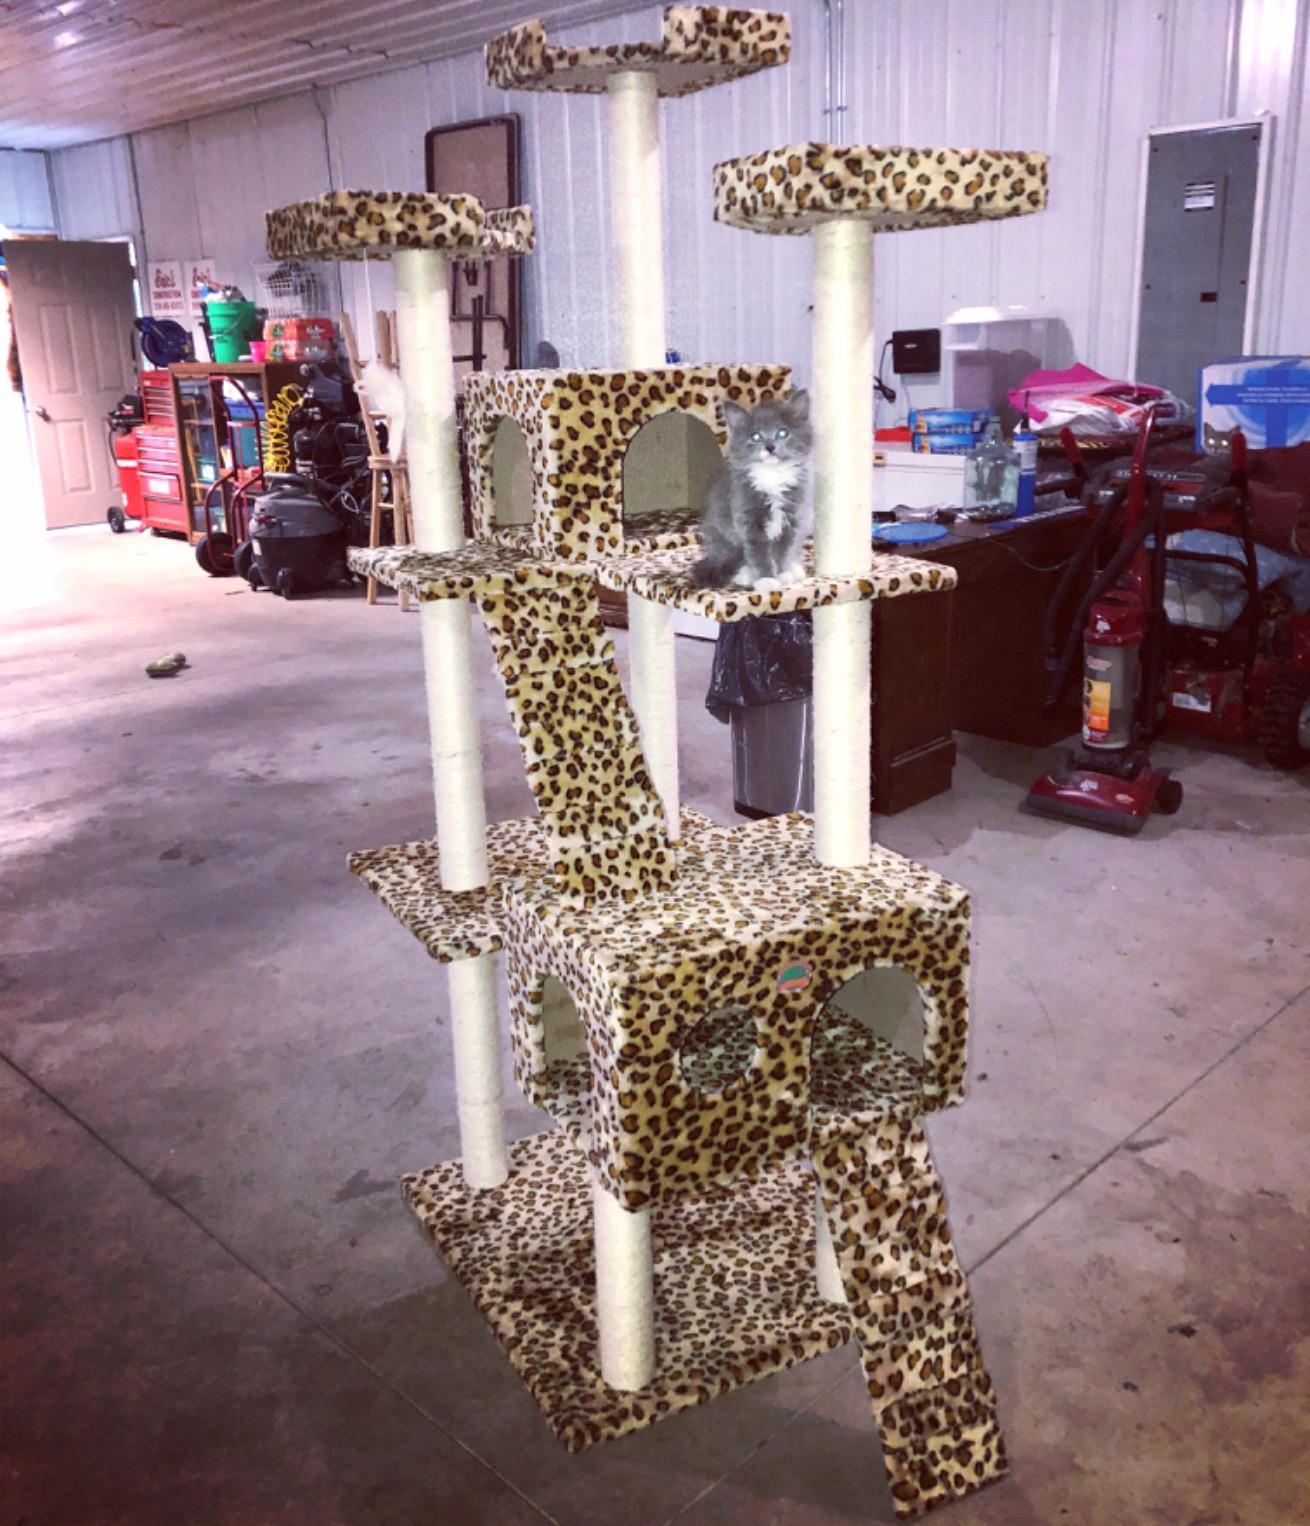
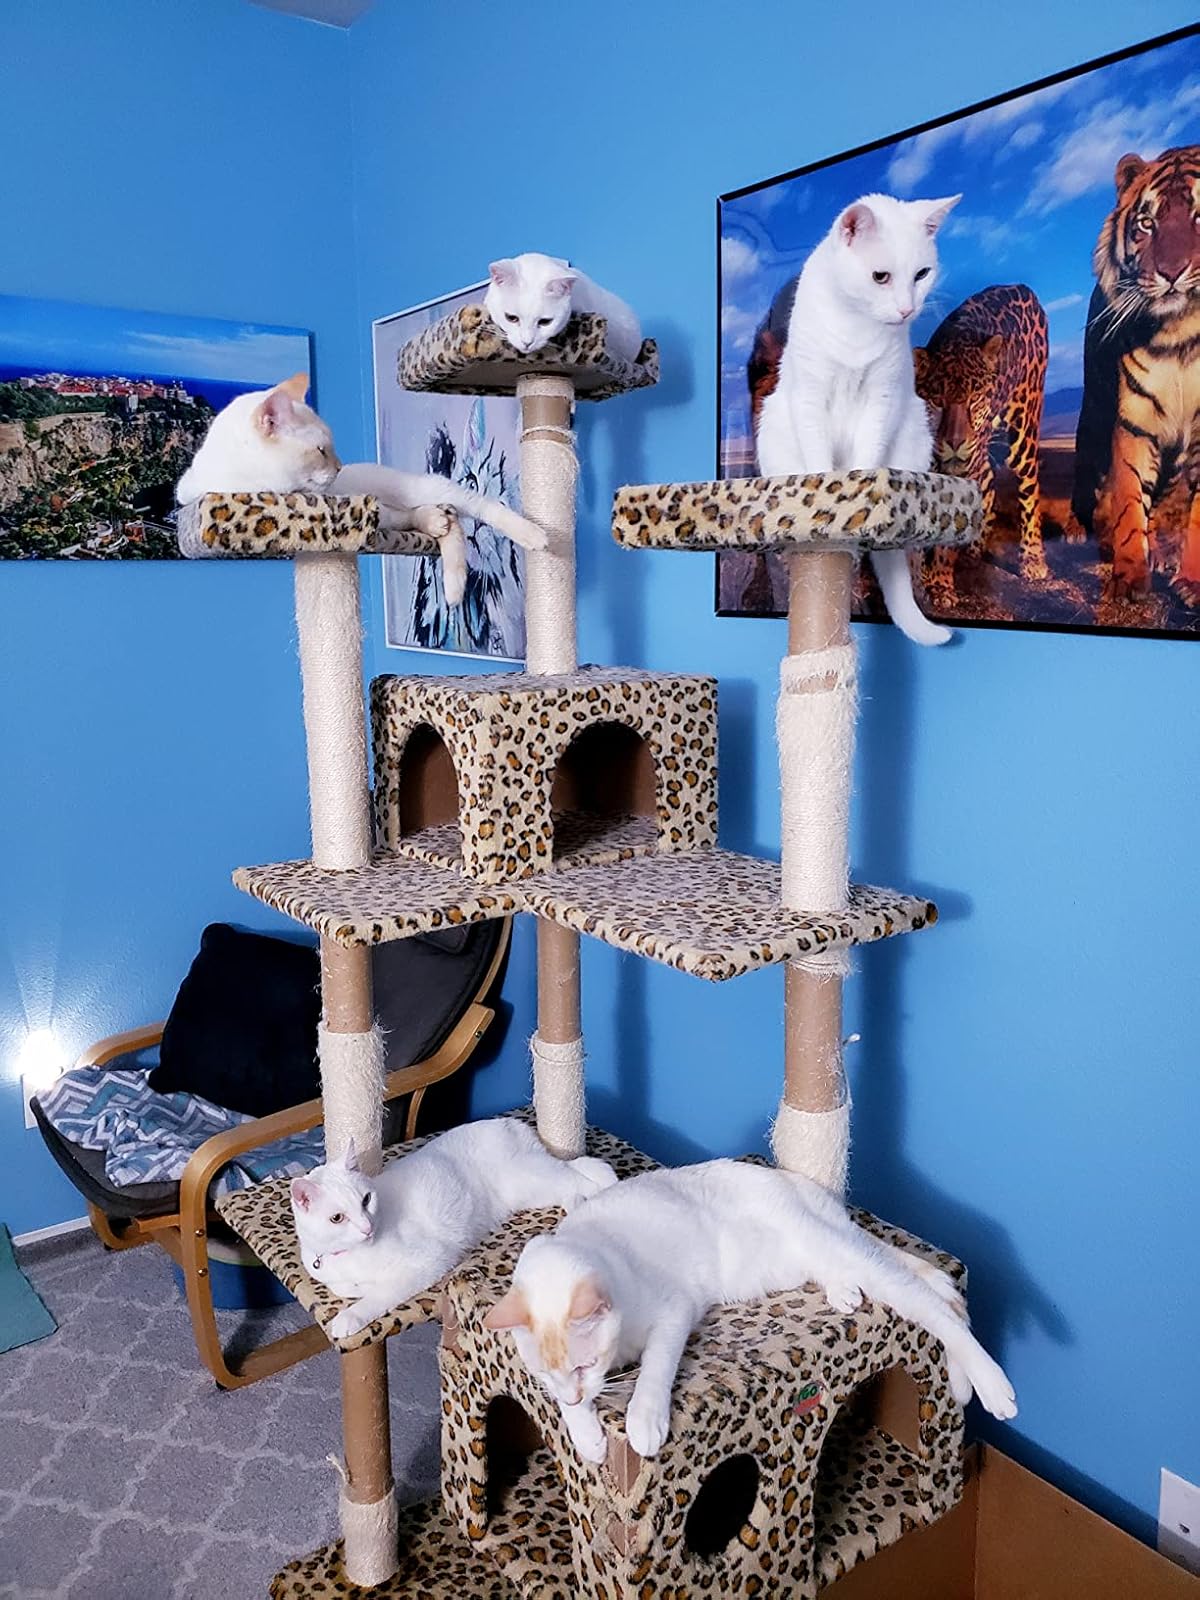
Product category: items_cat tree
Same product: yes